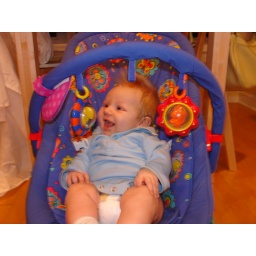
he's smiling at himself in the pink mirror